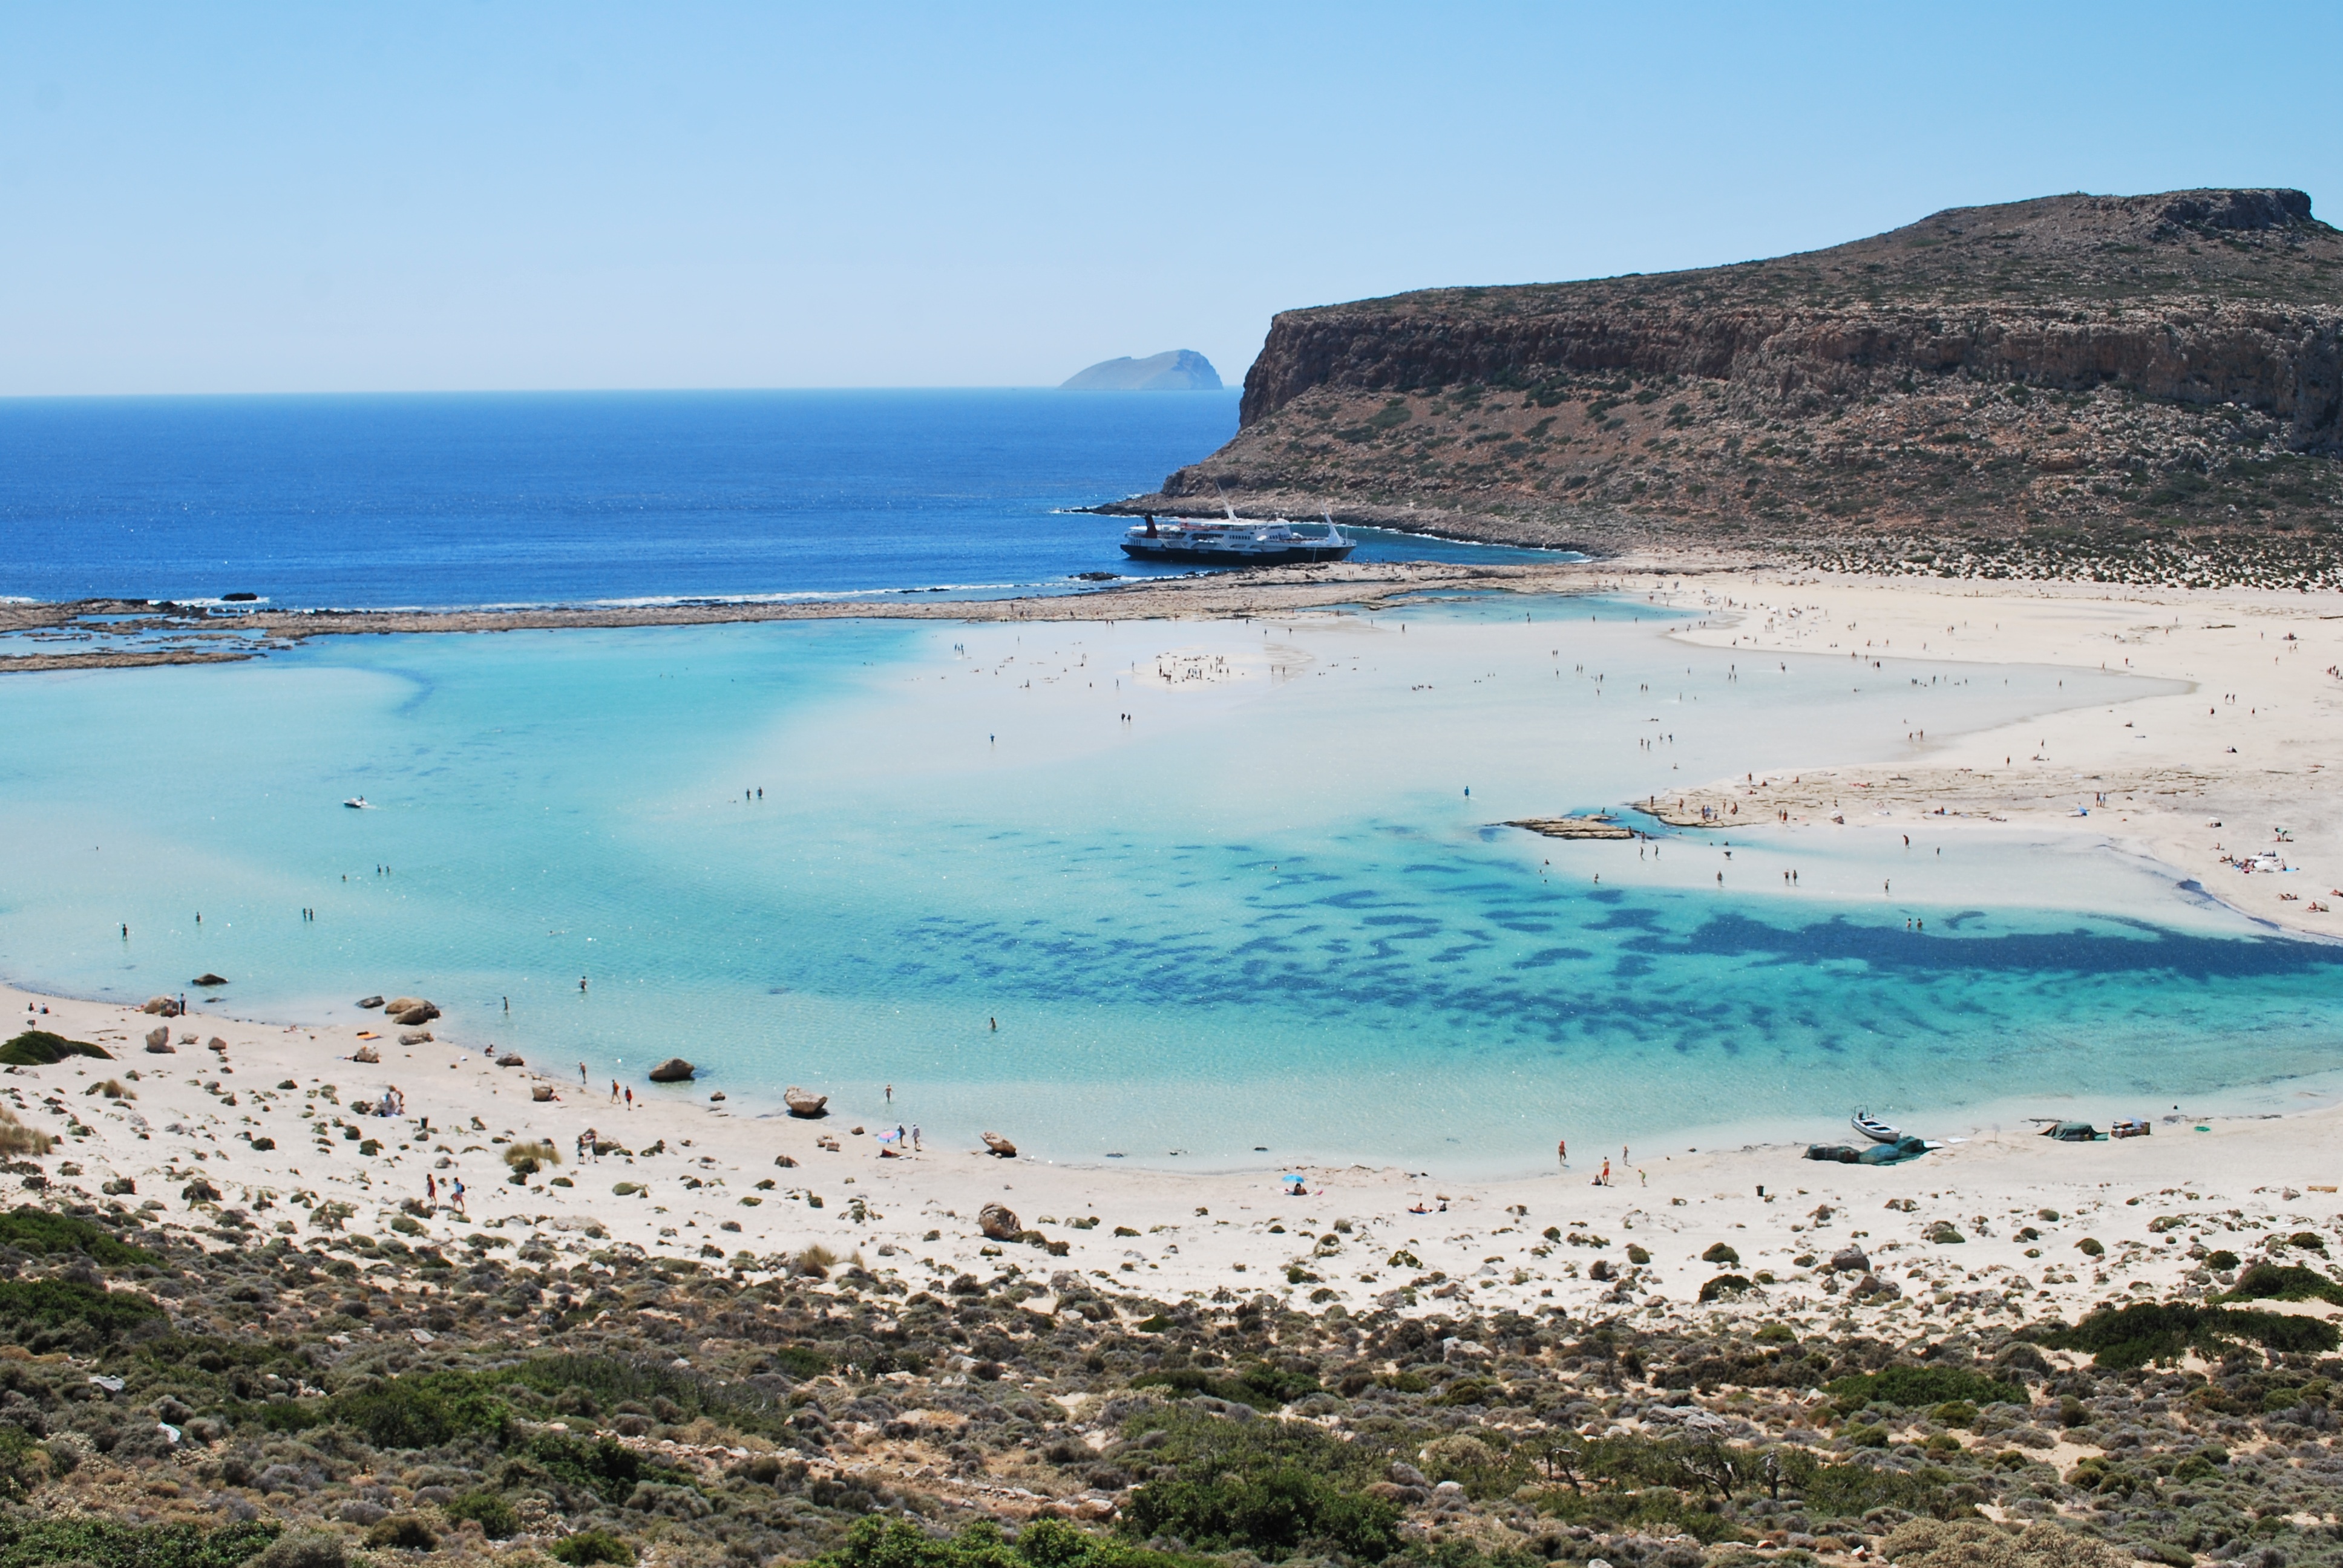
beach, sea, coast, sand, ocean, shore, wave, vacation, cove, lagoon, bay, terrain, body of water, greece, cape, crete, islet, landform, wind wave, balos lagoon